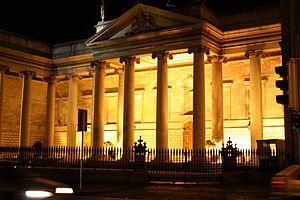
La Bank of Ireland est une banque irlandaise. Fondée par Charte royale en 1783, elle est une banque privée opérant en Irlande, au Royaume-Uni et en Amérique du Nord. Bien qu'elle ait exercé la fonction de banquier du gouvernent irlandais, elle n'a jamais été la Banque centrale de l'Irlande.